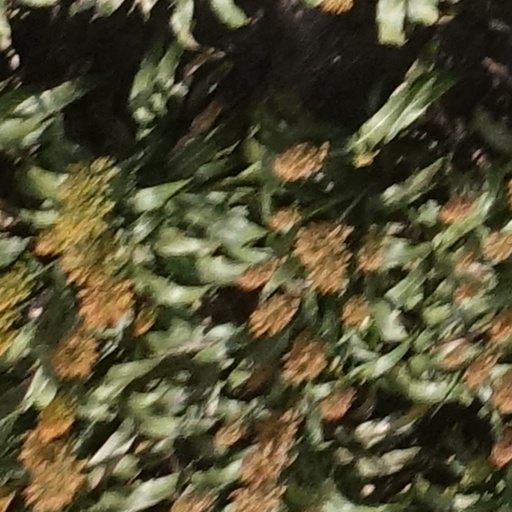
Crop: sorghum